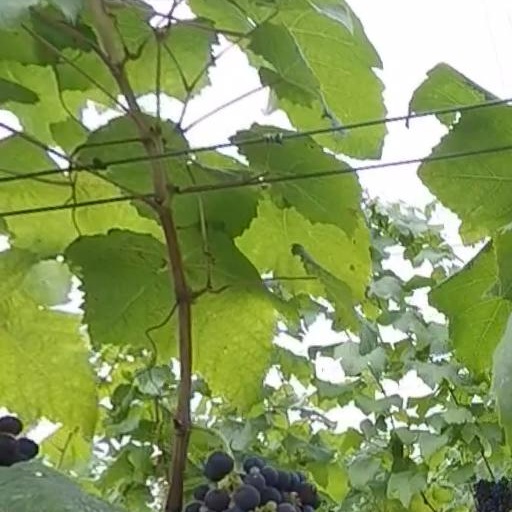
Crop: grape